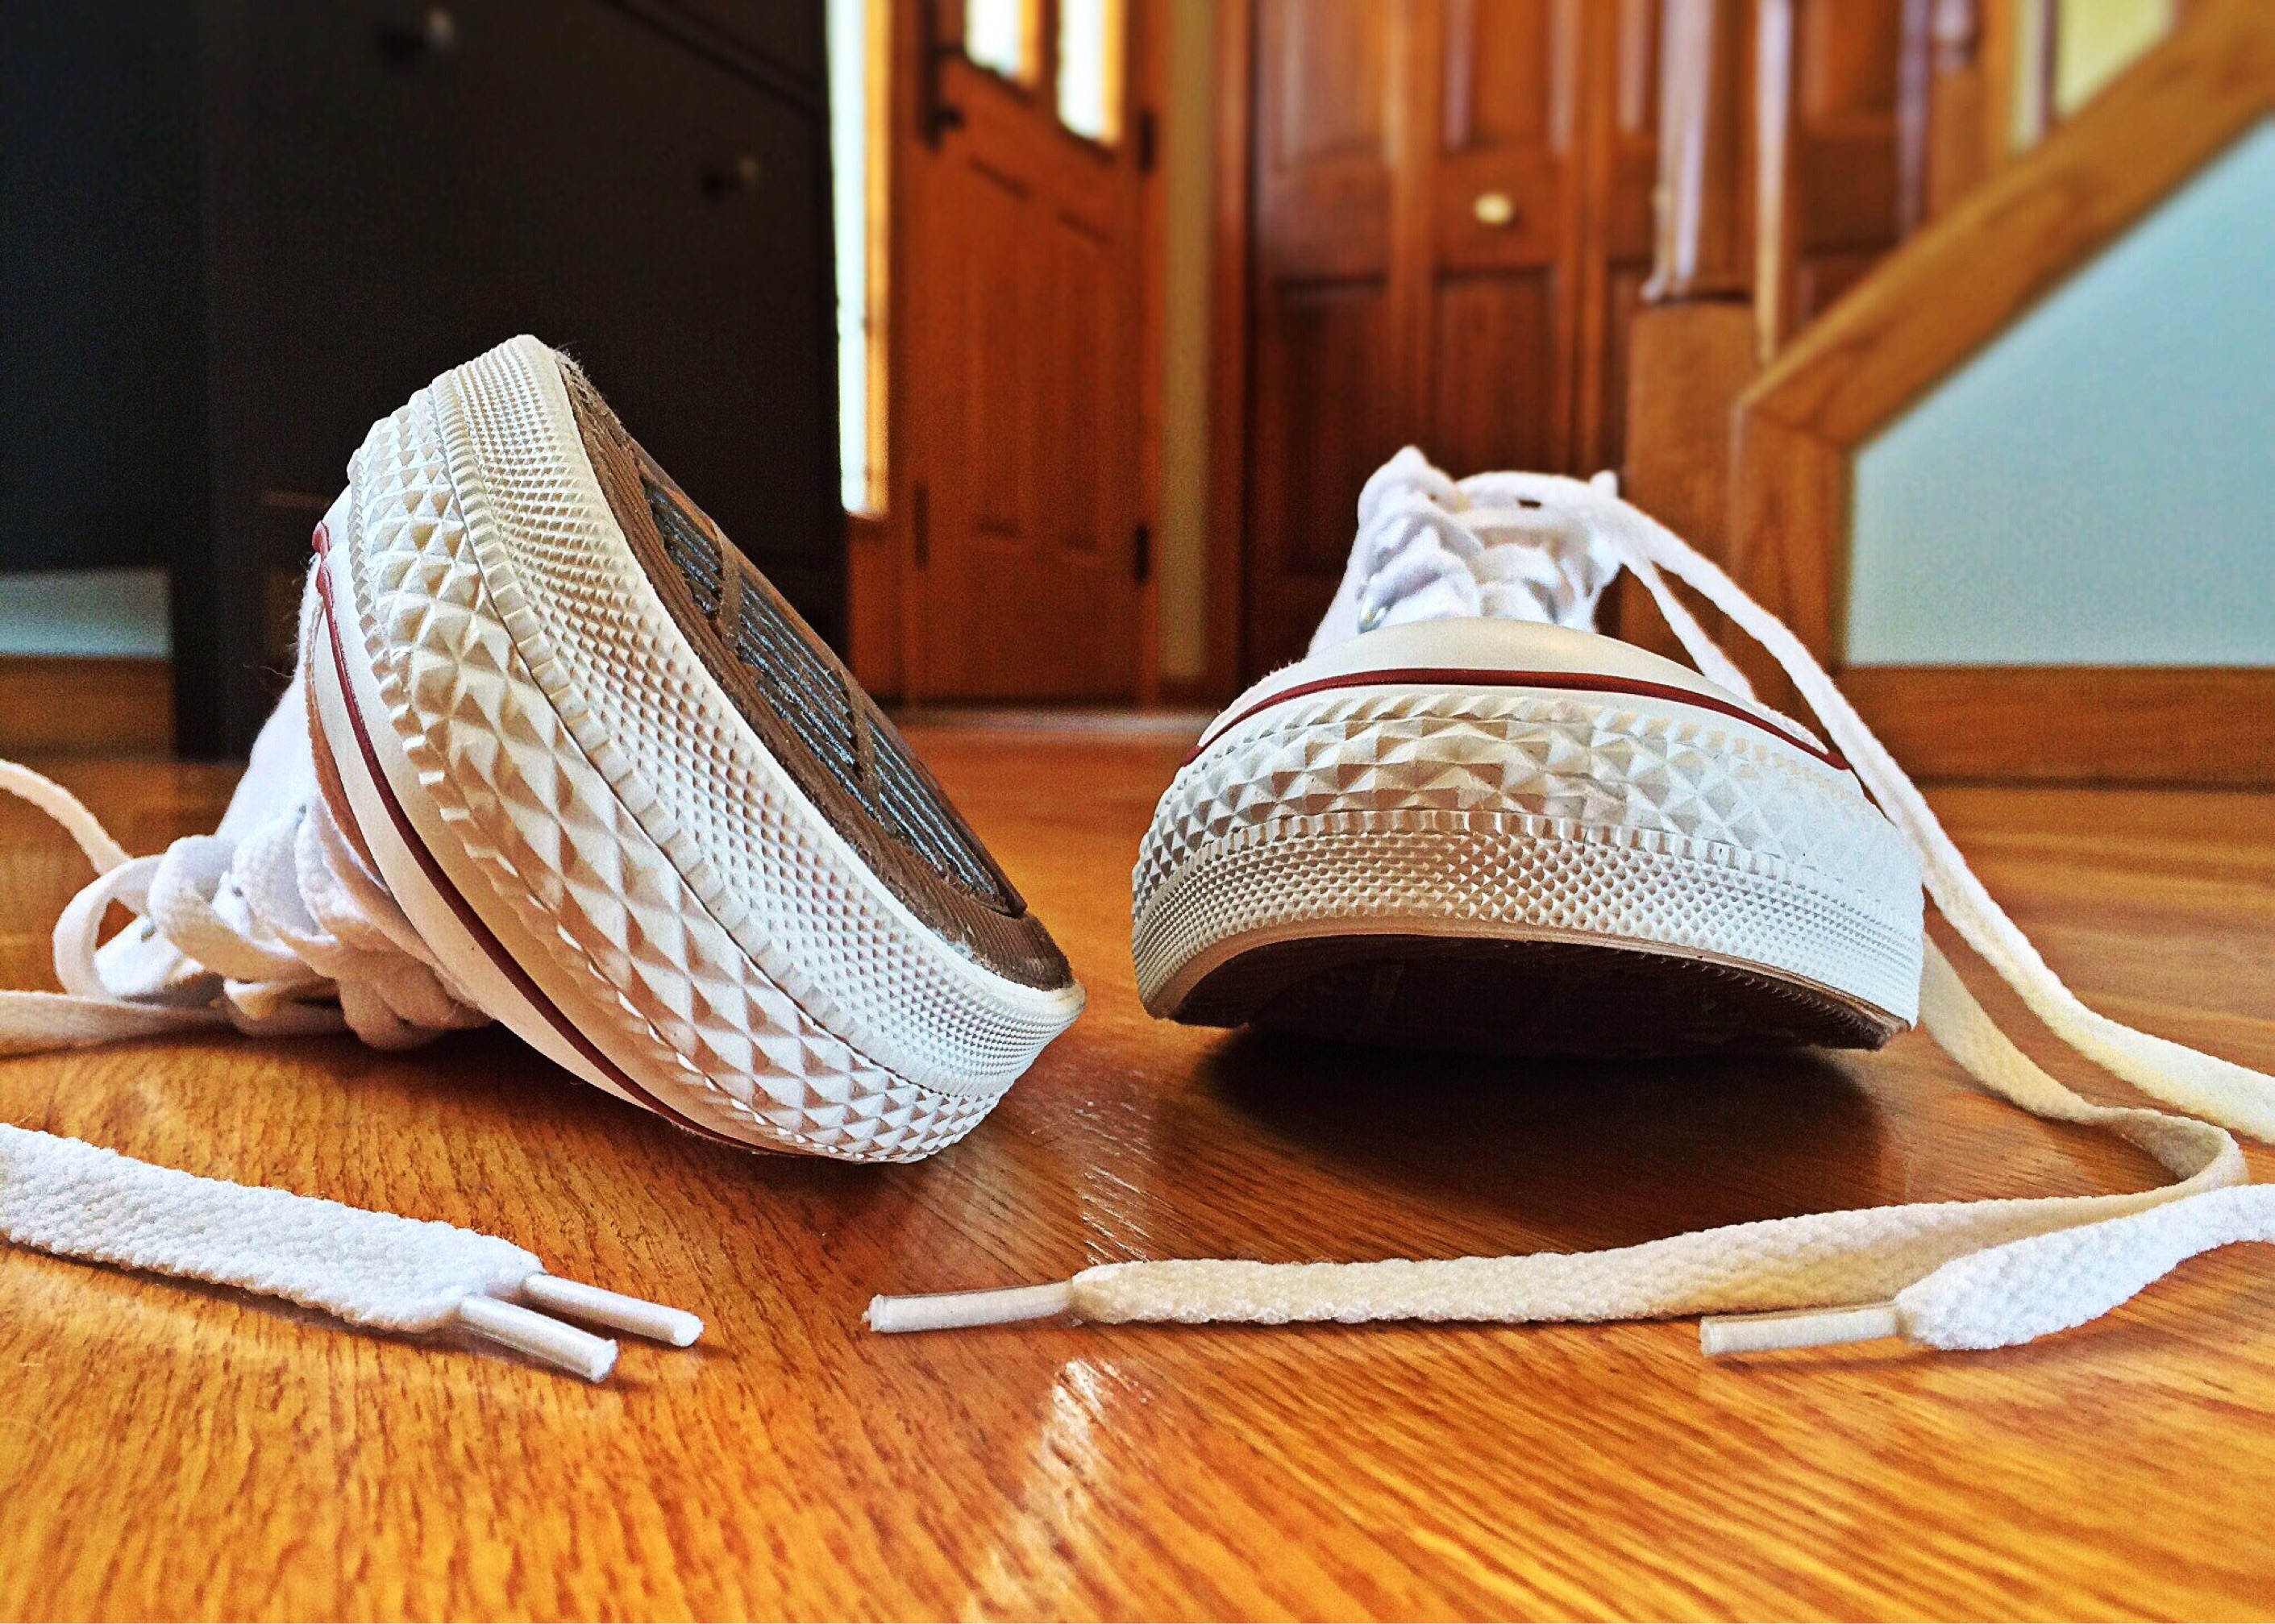
shoe, wood, floor, leg, fashion, hipster, shoes, sneakers, converse, footwear, chucks, flooring, outdoor shoe